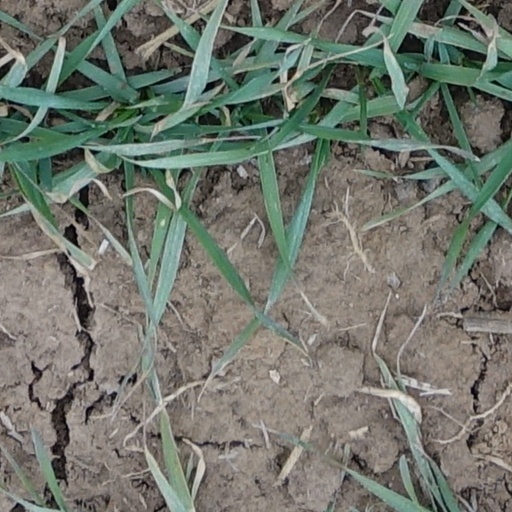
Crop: wheat